John Harvey Kellogg

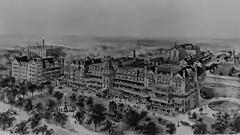
Battle Creek Medical Surgical Sanitarium before 1902

Kellogg hoped to become a teacher, and at age 16 taught a district school in Hastings, Michigan. By age 20, he had enrolled in a teacher's training course offered by Michigan State Normal School. The Kelloggs and the Whites, however, convinced him to join his half-brother Merritt, Edson White, William C. White, and Jennie Trembley, as students in a six-month medical course at Russell Trall's Hygieo-Therapeutic College in Florence Township, New Jersey. Their goal was to develop a group of trained doctors for the Adventist-inspired Western Health Reform Institute in Battle Creek. Under the Whites' patronage, John Harvey Kellogg went on to attend medical school at the University of Michigan and the Bellevue Hospital Medical College in New York City. He graduated in 1875 with a medical degree. In October 1876, Kellogg became director of the Western Health Reform Institute. In 1877, he renamed it the Battle Creek Medical Surgical Sanitarium, cleverly coining the term "sanitarium" to suggest both hospital care and the importance of sanitation and personal health.